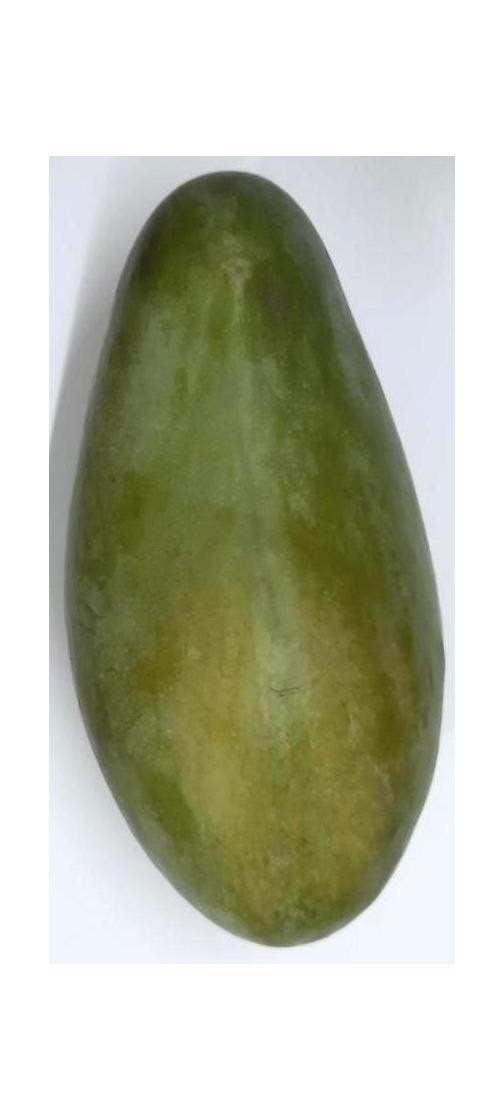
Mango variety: Amrapali